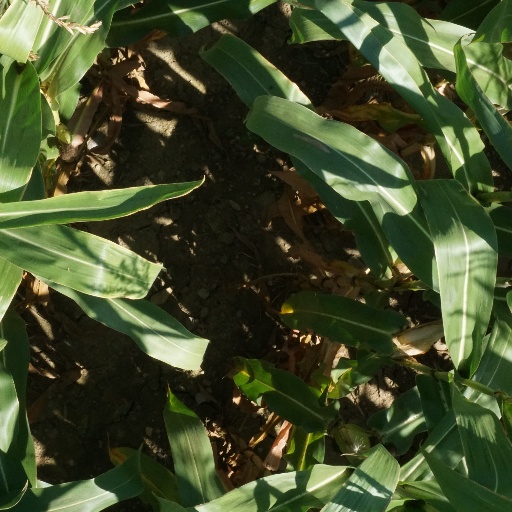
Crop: maize; corn